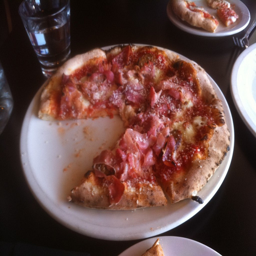
A piece of pizza is missing from a plate full of pizza.
A sliced pizza on a white plate on a table.
A pepperoni pizza has a slice taken out.
A gourmet meat pizza on a plate with a slice consumed
A pizza with ham, pepperoni and cheese with a slice missing.